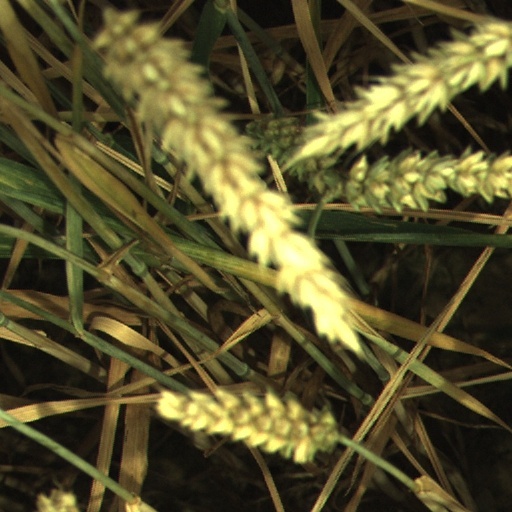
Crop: wheat